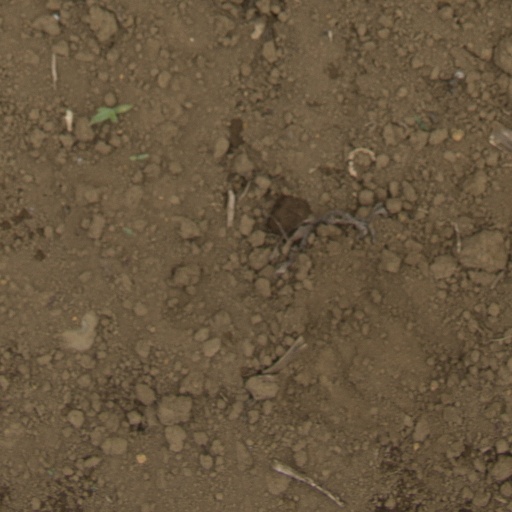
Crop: Jerusalem artichoke